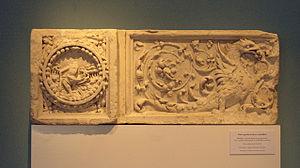
Bas relief provenant du château de Bonnivet, XVIe siècle, musée Sainte-Croix, Poitiers
Le château de Bonnivet est situé à Vendeuvre-du-Poitou dans le département de la Vienne.